Henryk Blaszka

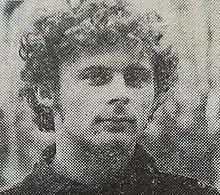
Blaszka in 1982

Henryk Józef Blaszka (25 February 1958 – 21 August 2024) was a Polish sailor. He competed in the Finn event at the 1988 Summer Olympics.